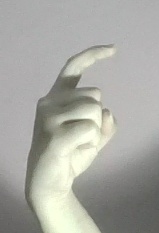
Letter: ra